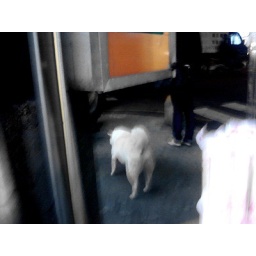
a cute dog walking by